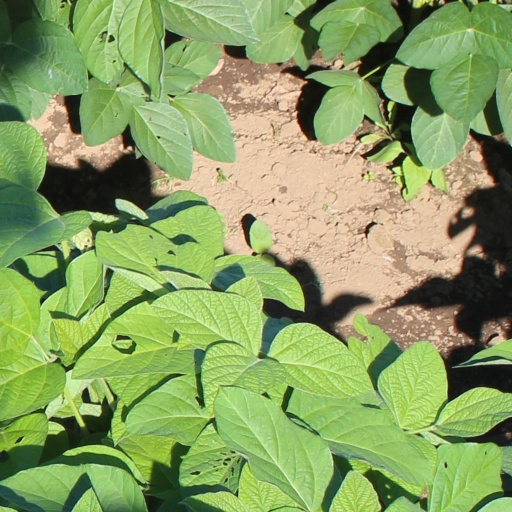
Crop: soybean